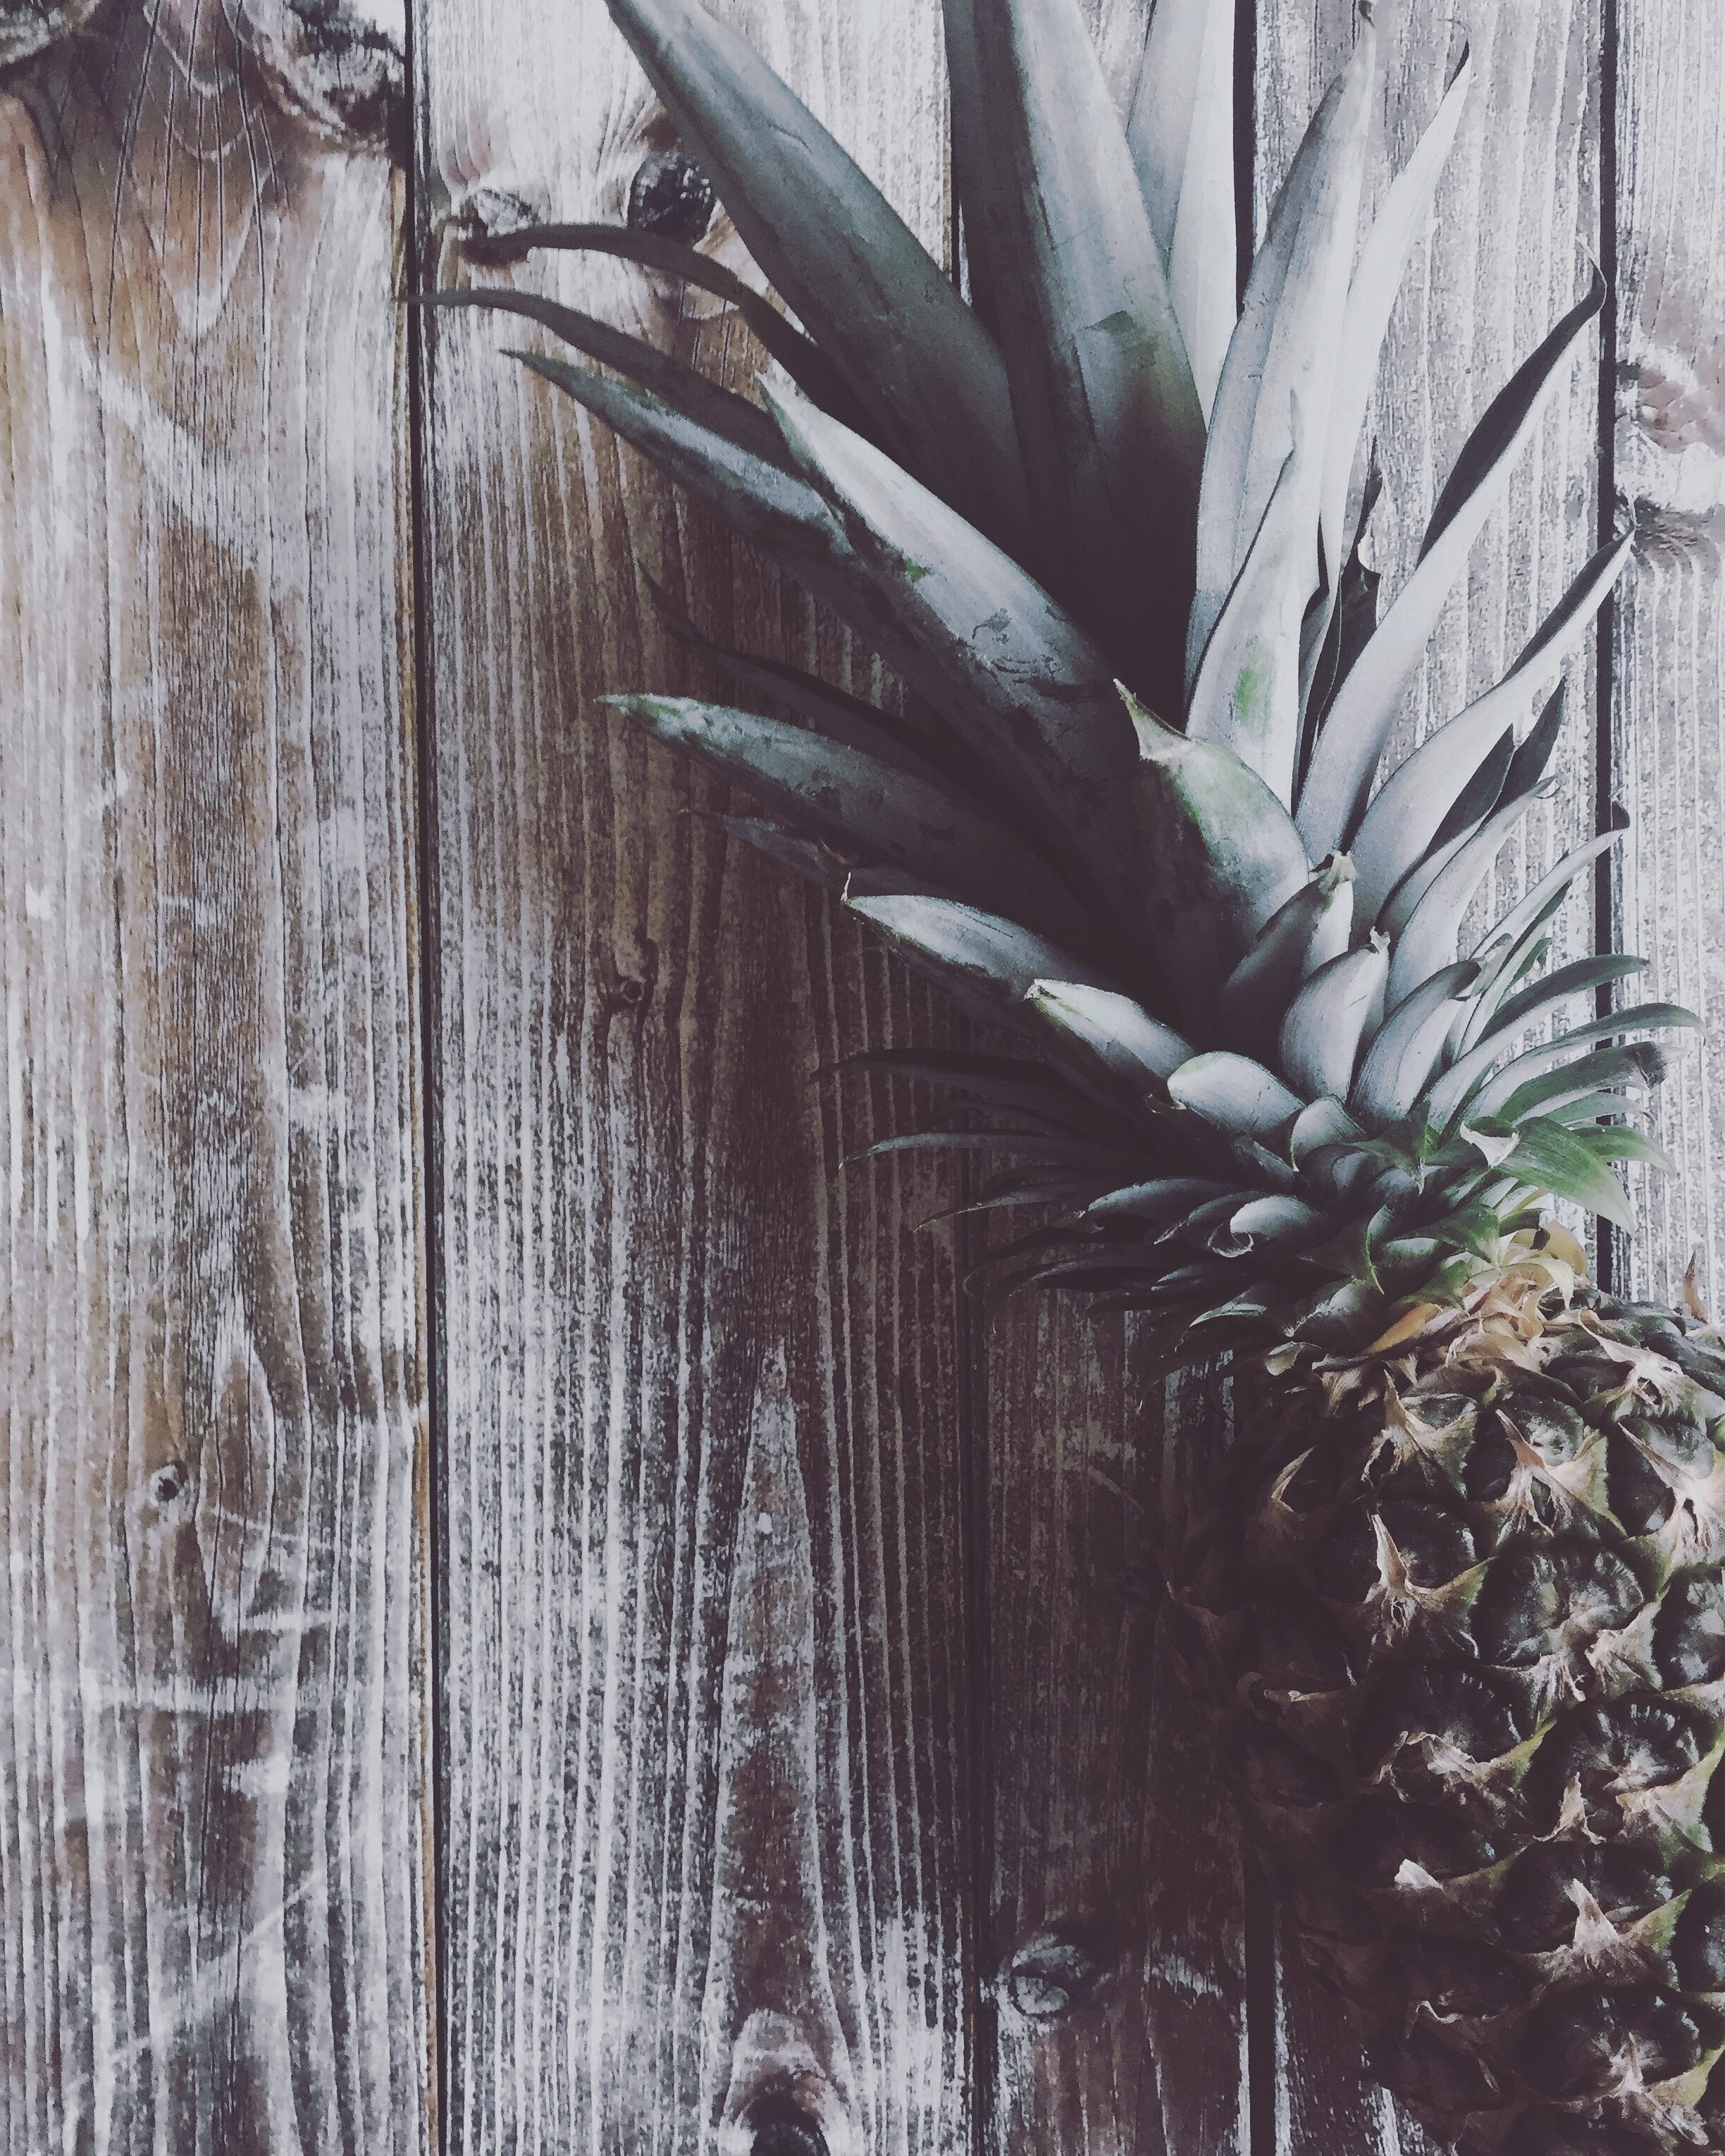
desk, table, tree, branch, winter, plant, wood, fruit, leaf, botany, pineapple, painting, overhead, flowering plant, flat lay, woody plant, land plant, arecales